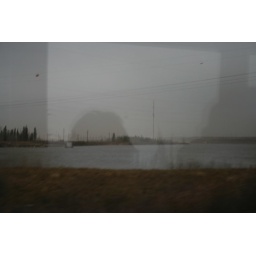
This is a view in passing of the plant where the oil / sand mixture is turned into something useful.